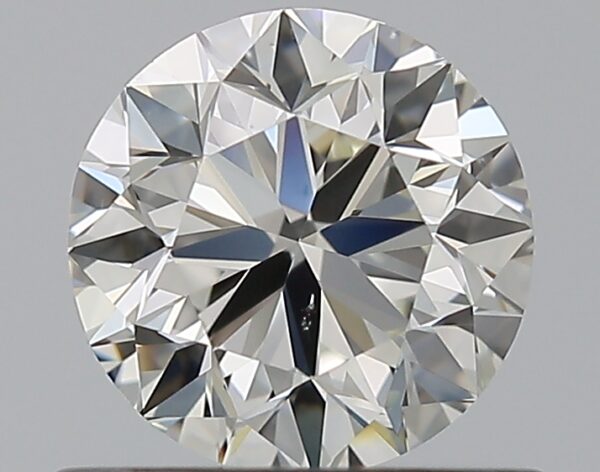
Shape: round
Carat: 0.7
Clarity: VS2
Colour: J
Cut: VG
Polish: EX
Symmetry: VG
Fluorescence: N
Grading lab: GIA
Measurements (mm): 5.52 x 5.58 x 3.56